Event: Nepal Earthquake
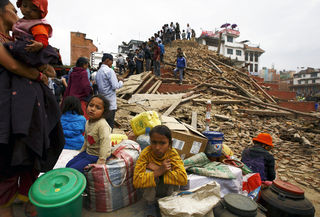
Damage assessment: damage